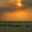
Label: plain